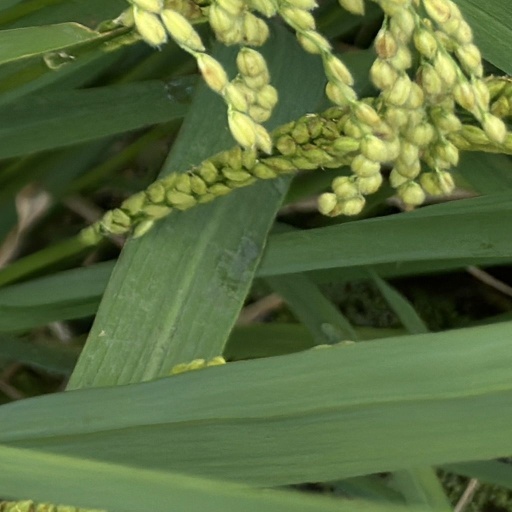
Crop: rice